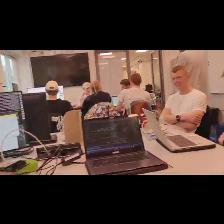
Label: Human